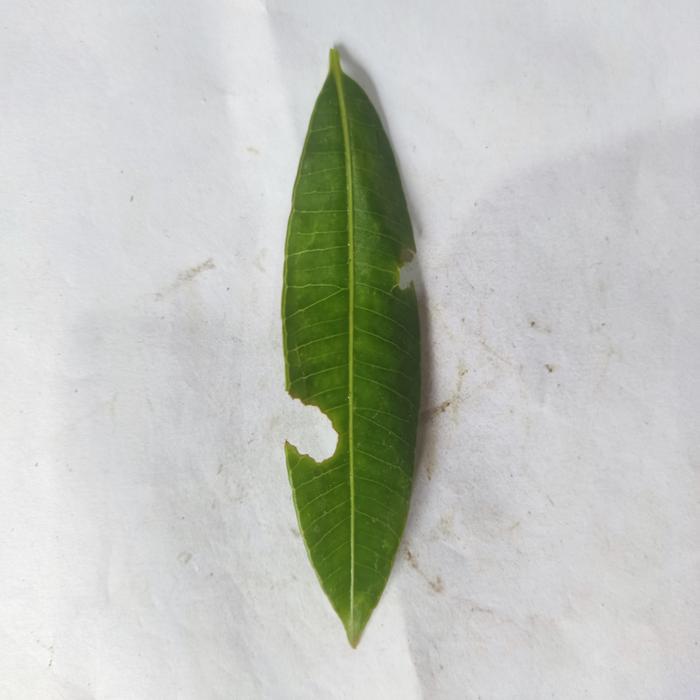
Crop: Hog Plum
Leaf condition: Anthracnose